Populism in the United States

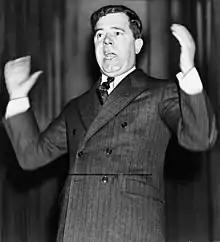
Huey P. Long in 1935

Huey Long was the governor of Louisiana (1928–1932) and a U.S. senator (1932–1935). He has been referred to as a demagogue and a populist, with his slogan being "every man a king". He advocated for wealth redistribution through the Share Our Wealth initiative. After announcing a bid to run in the 1936 U.S. presidential election, he was assassinated. The initiative aimed to end the depression by ‘breaking the power of the rich’. This set out by Long, intended to limit the wealth of individuals through taxation whilst providing a ‘homestead’ (financial aid) to people to climb up the economic ladder. No clear plan was made to enforce and institutionalise these proposed changes which led to the plans ultimate fail. Long’s charisma and ability in his speeches were the most central part to this movement and a general trend amongst populist figures.